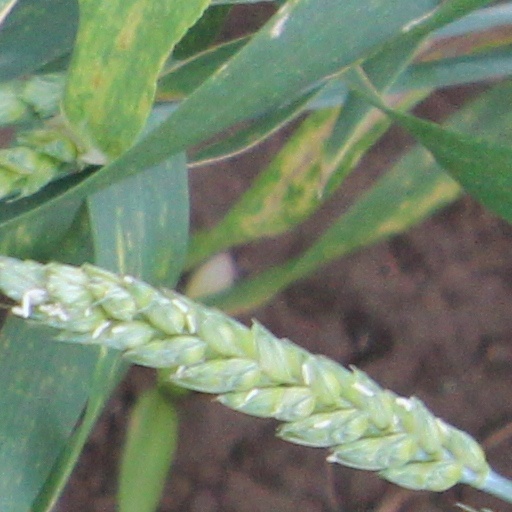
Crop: wheat